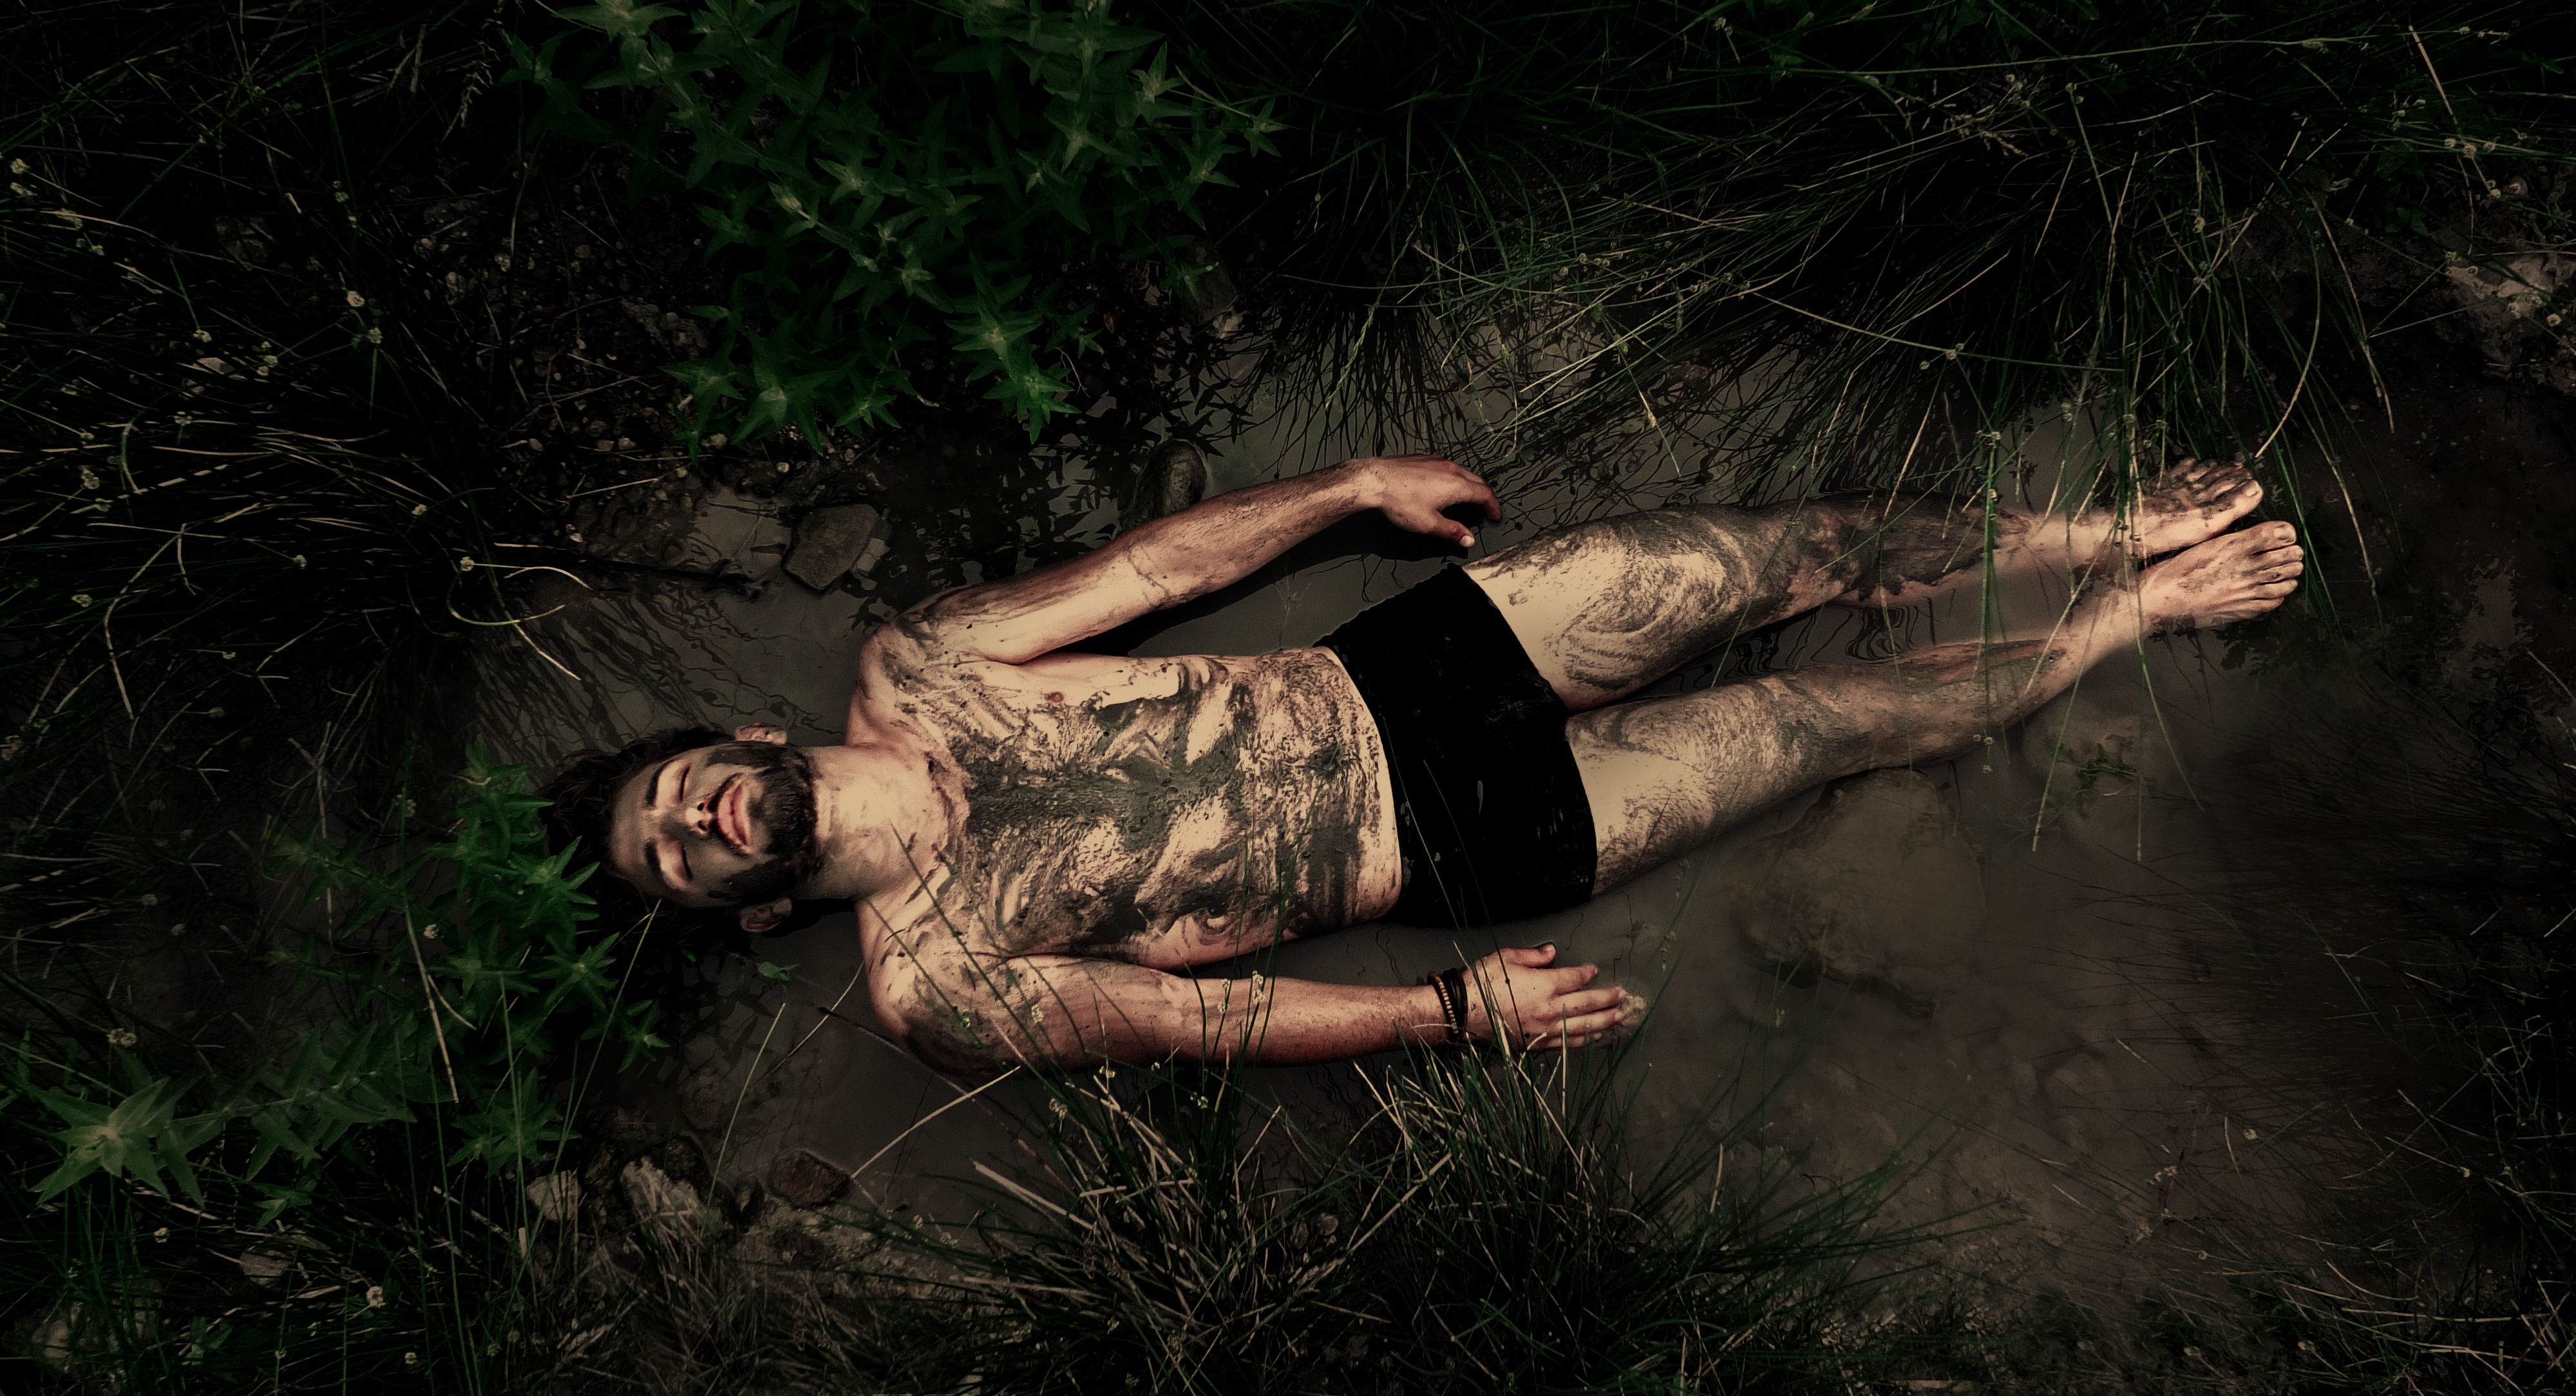
water, nature, forest, grass, photography, sunlight, jungle, peace, human, darkness, death, photograph, terry, emotion, birth, human positions